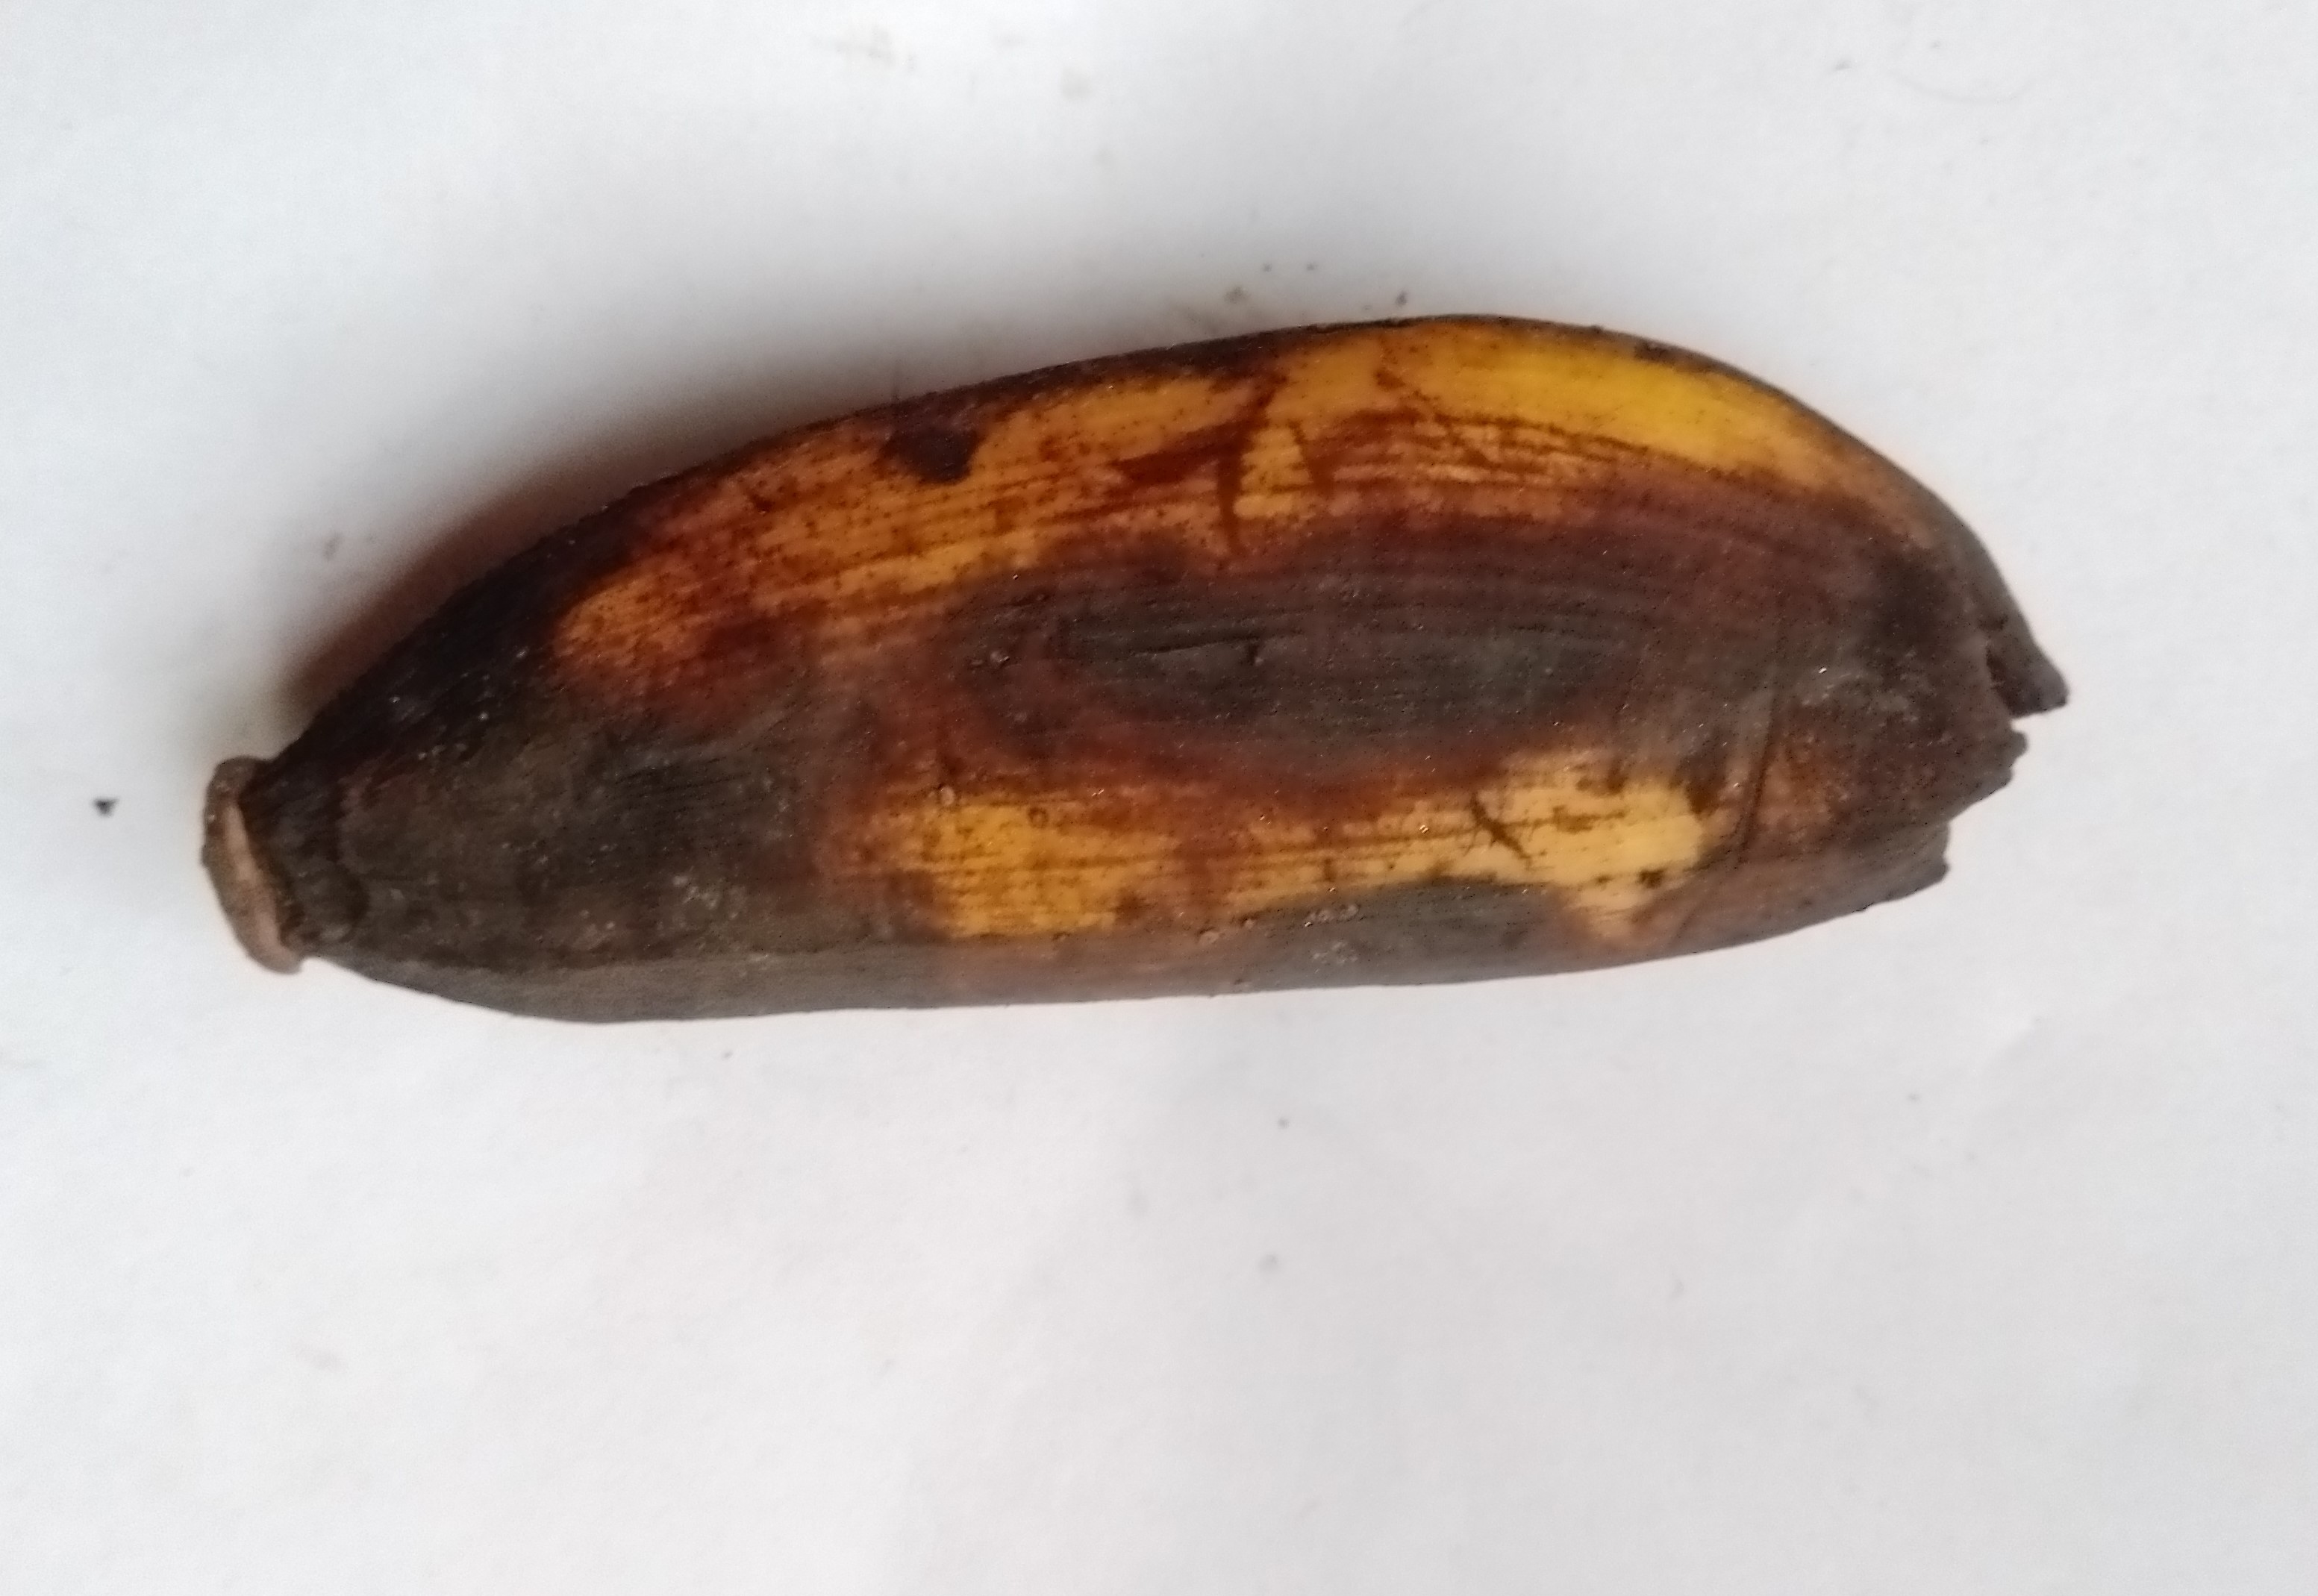
Fruit: banana
Condition: rotten